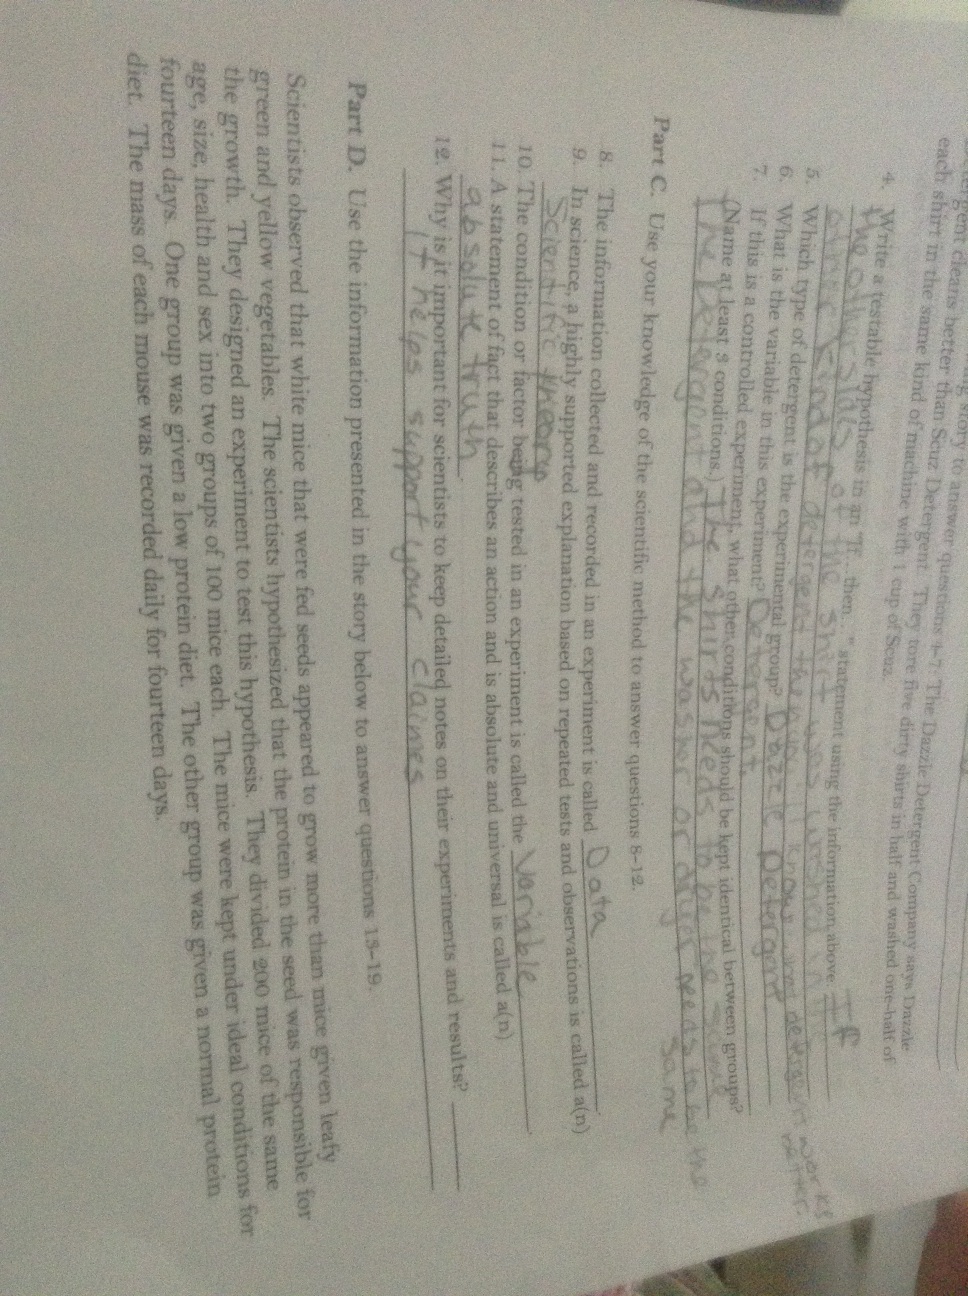Question: What effect of the protein diet was being tested?
Answer: unanswerable